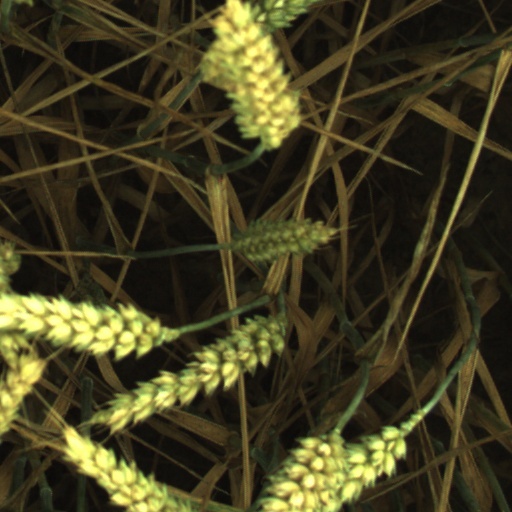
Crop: wheat